IV Cavalry Corps (Grande Armée)

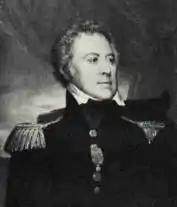
Victor de La Tour Maubourg

When the 1813 summer armistice ended, the IV Cavalry Corps counted 3,923 horsemen in 24 squadrons with 12 artillery pieces attached. Napoleon appointed General François Étienne de Kellermann to lead the formation. During the spring campaign, the Polish Army under Prince Józef Poniatowski was isolated near Warsaw. By an agreement with the Allies, the Poles were permitted free passage to join Napoleon's forces in Saxony. From the Allied perspective, the arrangement freed up a large number of troops who would otherwise be required to contain the Poles. The Poles were allowed to march through neutral territory of Austria. The IV Cavalry Corps was instructed to assemble at Bautzen along with the I Corps under General Dominique Vandamme. All told, 37,000 soldiers including 5,000 cavalry and 88 guns were massed at Bautzen. On 27 September, the IV Cavalry Corps and the VIII Corps under Poniatowski were located at Waldheim. At this time, corps strength was about 3,000 troopers and 12 guns. On 14 October, 8,550 cavalrymen including the IV Cavalry Corps, V Cavalry Corps, General Frédéric de Berkheim's division of the I Cavalry Corps, and a Polish cuirassier regiment engaged the Allies at Liebertwolkwitz. Though the French held their ground, the combat was not a success because Murat's dense tactical formations were fended off by only 5,570 Allied horsemen. One source credited Kellermann's corps with only 1,800 combatants in the action. At the start of the Battle of Leipzig on 16 October, the IV Cavalry Corps was positioned directly behind Poniatowski's corps. The corps comprised the 7th and 8th Light Cavalry Divisions under Generals Michael Sokolnicki and Antoni Pawel respectively. Each division had two brigades consisting of two regiments each. In both divisions, three regiments were made up of uhlans and one of hussars. All corps units were Poles with the exception that one of the two horse artillery batteries was French. When Napoleon ordered the retreat, Kellermann's corps was directed to accompany the Imperial Guard and several other units.